Aleksandr Yatsko (actor)

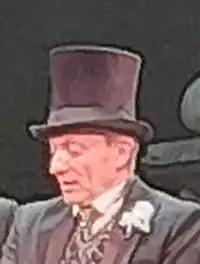
Yatsko in 2022

Aleksandr Vladimirovich Yatsko (born 1958) is a Soviet and Russian theater and film actor, director, Honored Artist of Russia (2005).